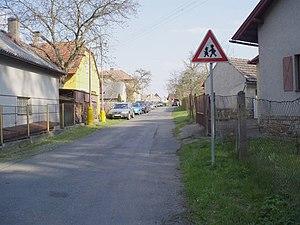
Felbabka est une commune du district de Beroun, dans la région de Bohême-Centrale, en République tchèque. Sa population s'élevait à 287 habitants en 2020.